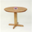
Label: table